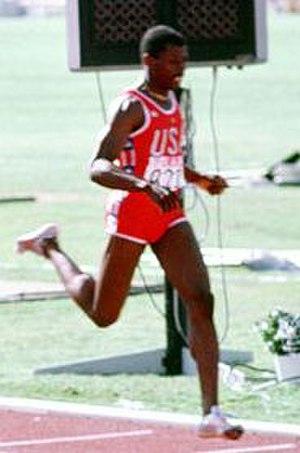
Antonio McKay, né le 9 février 1964 à Atlanta, est un athlète américain qui courait surtout sur 400 m